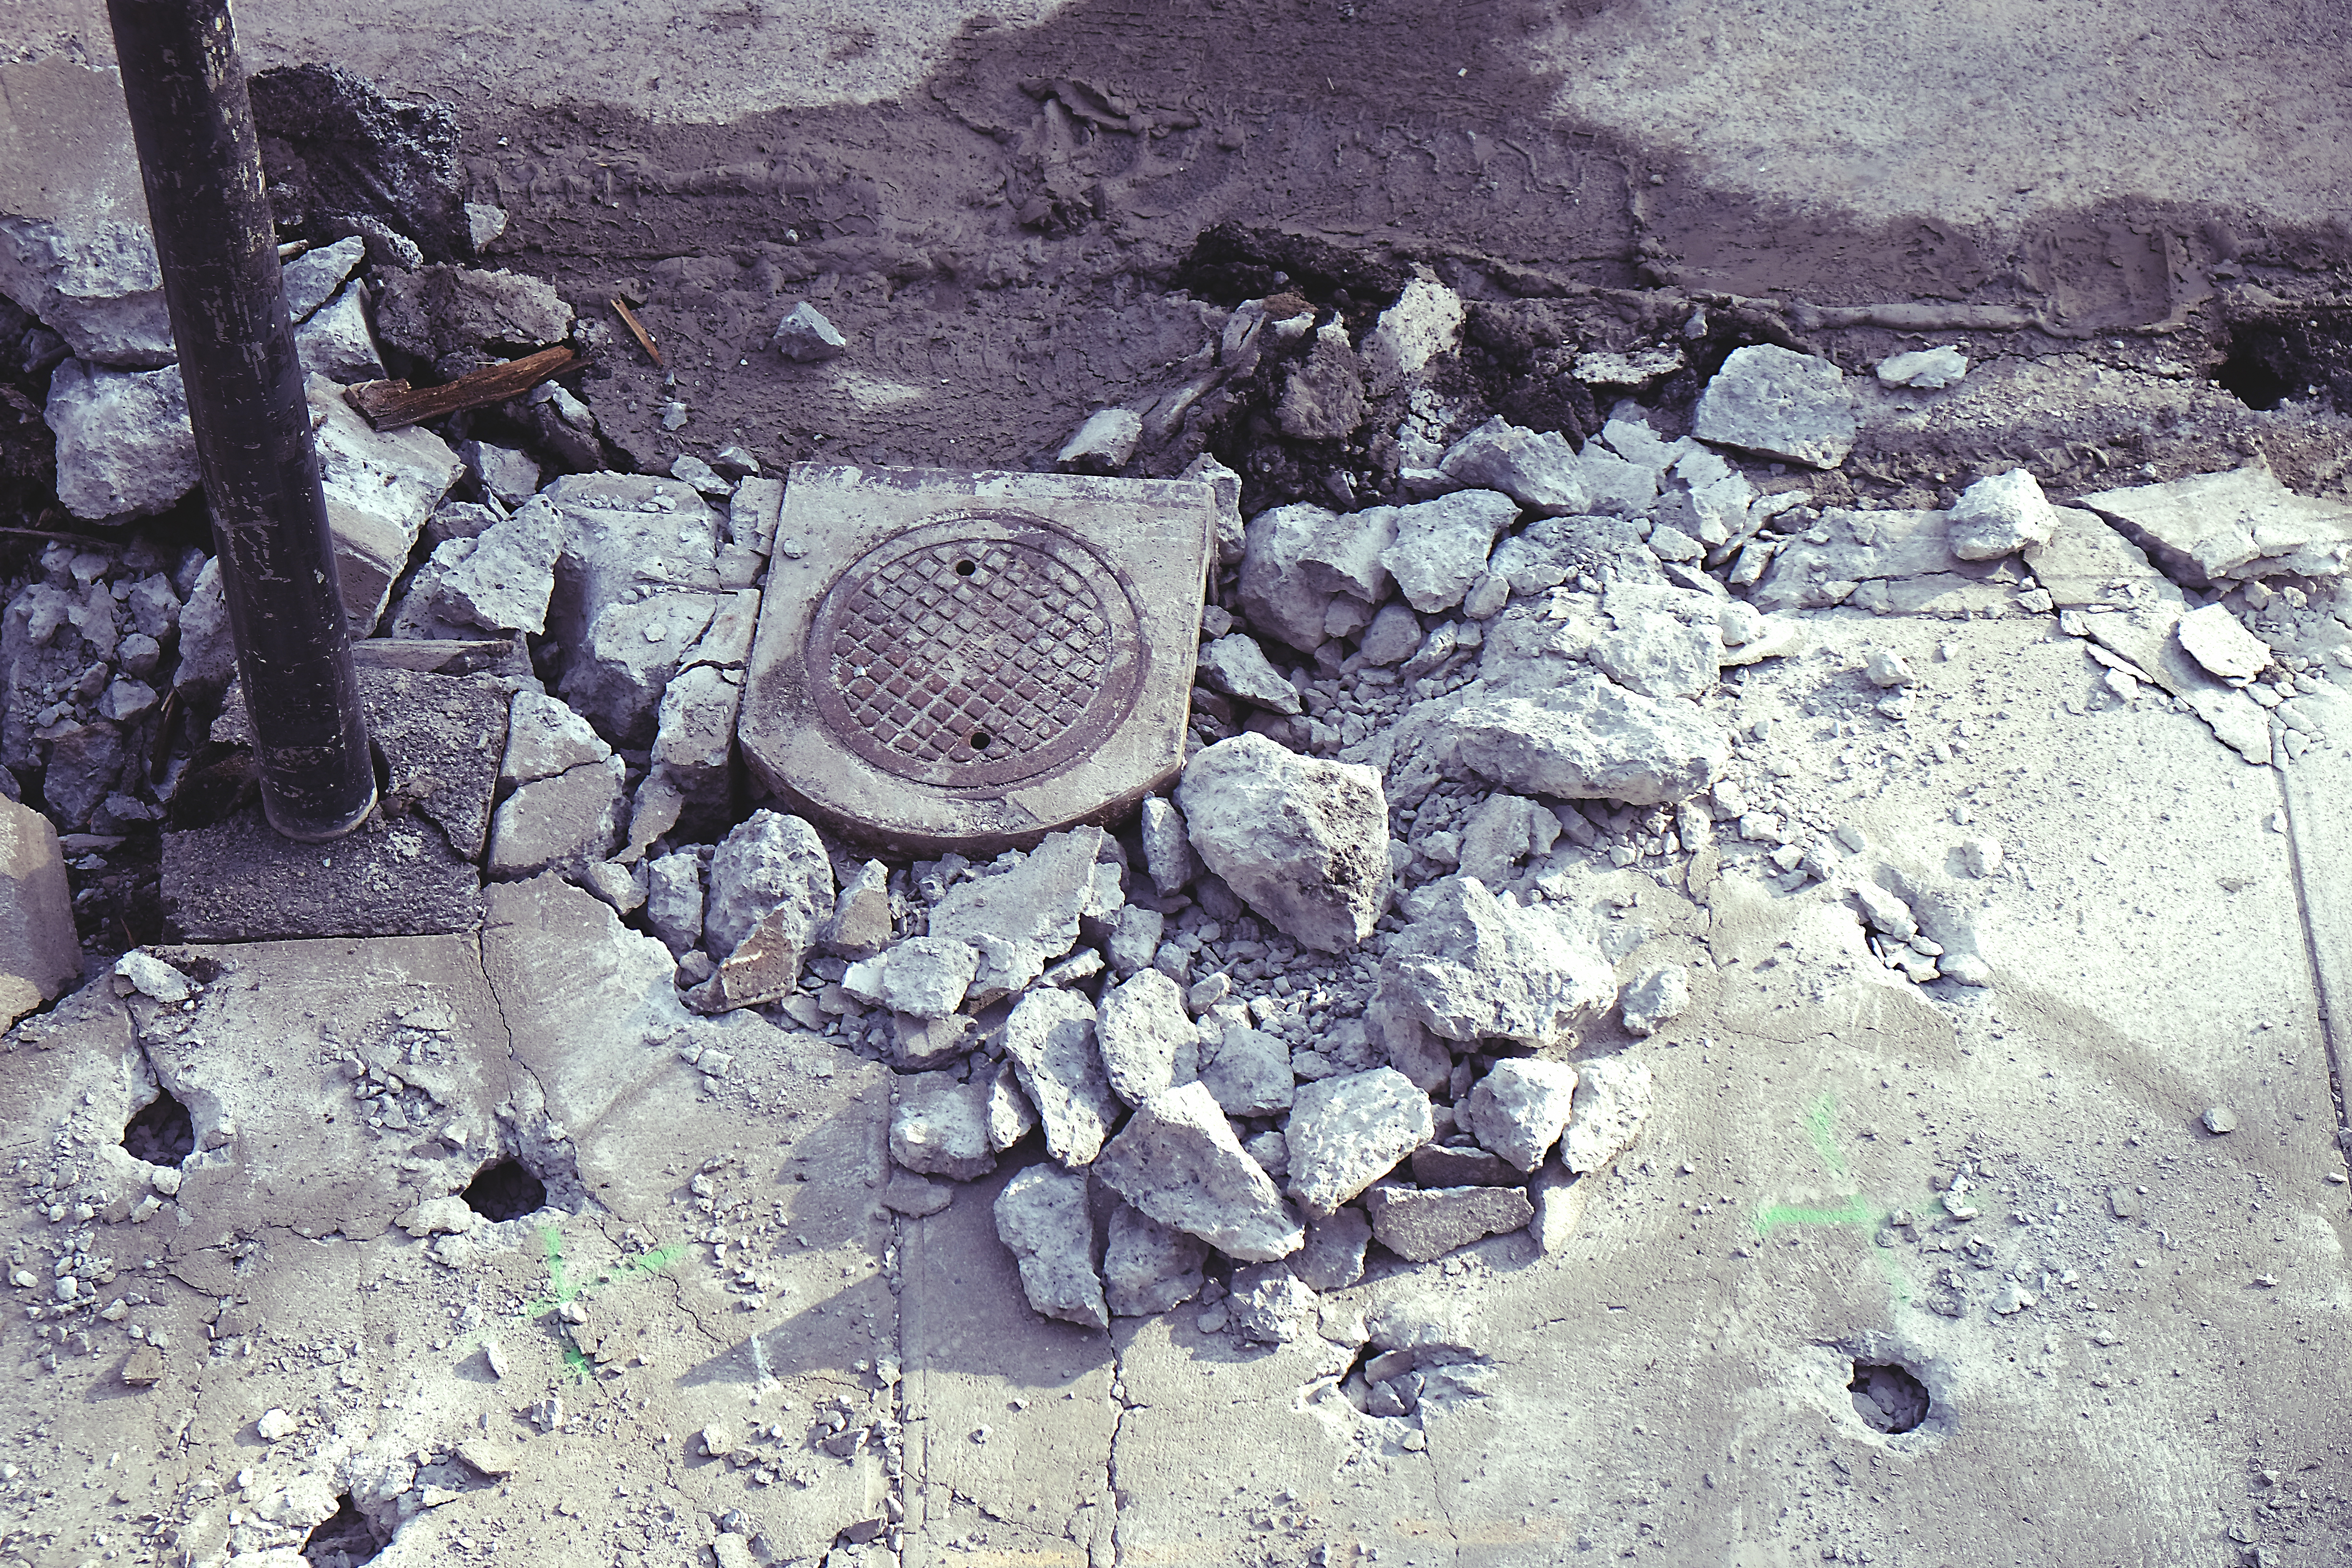
rock, soil, material, rubble, geology, ancient history, royalty free images, Street construction